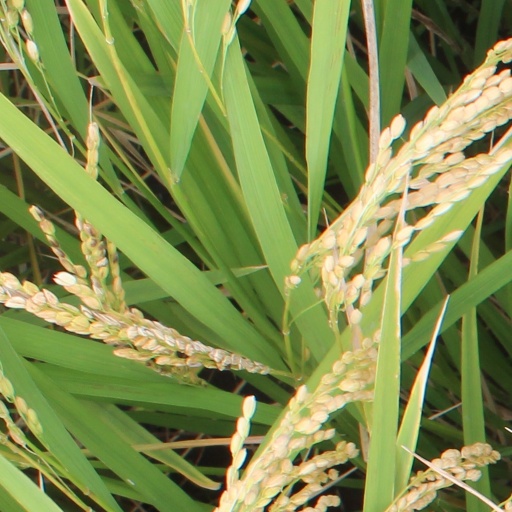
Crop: rice